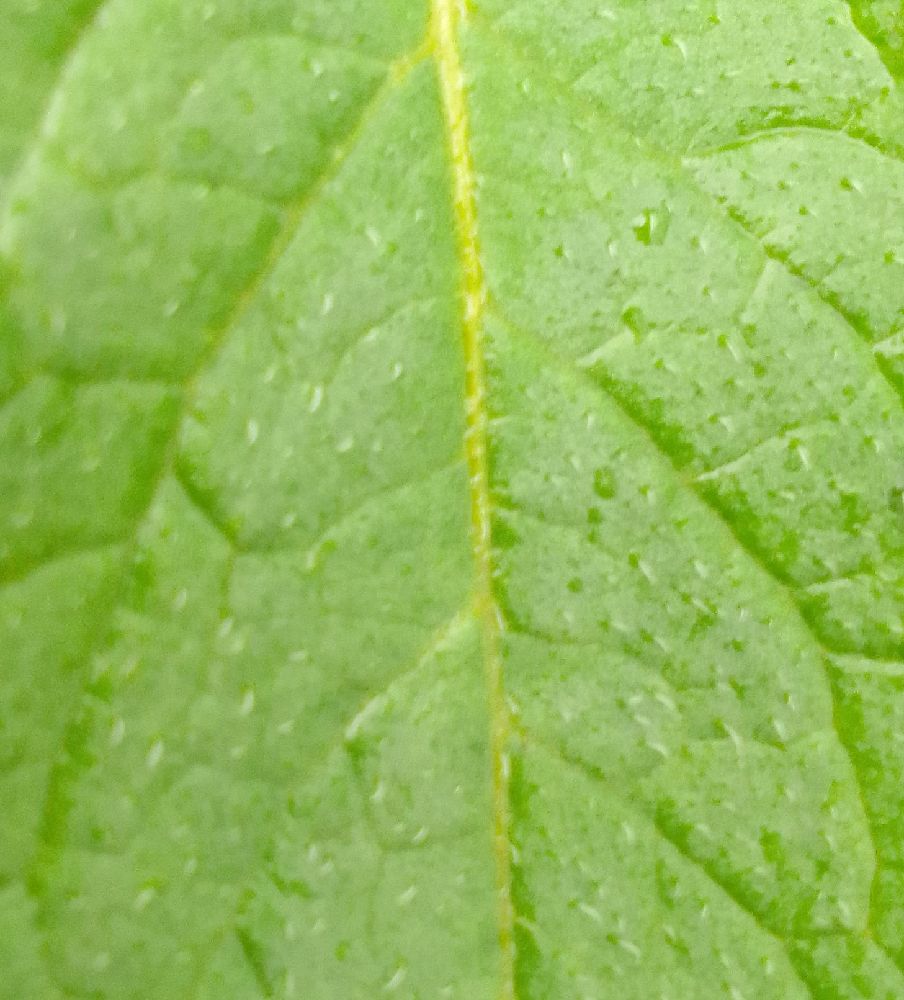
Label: Healthy